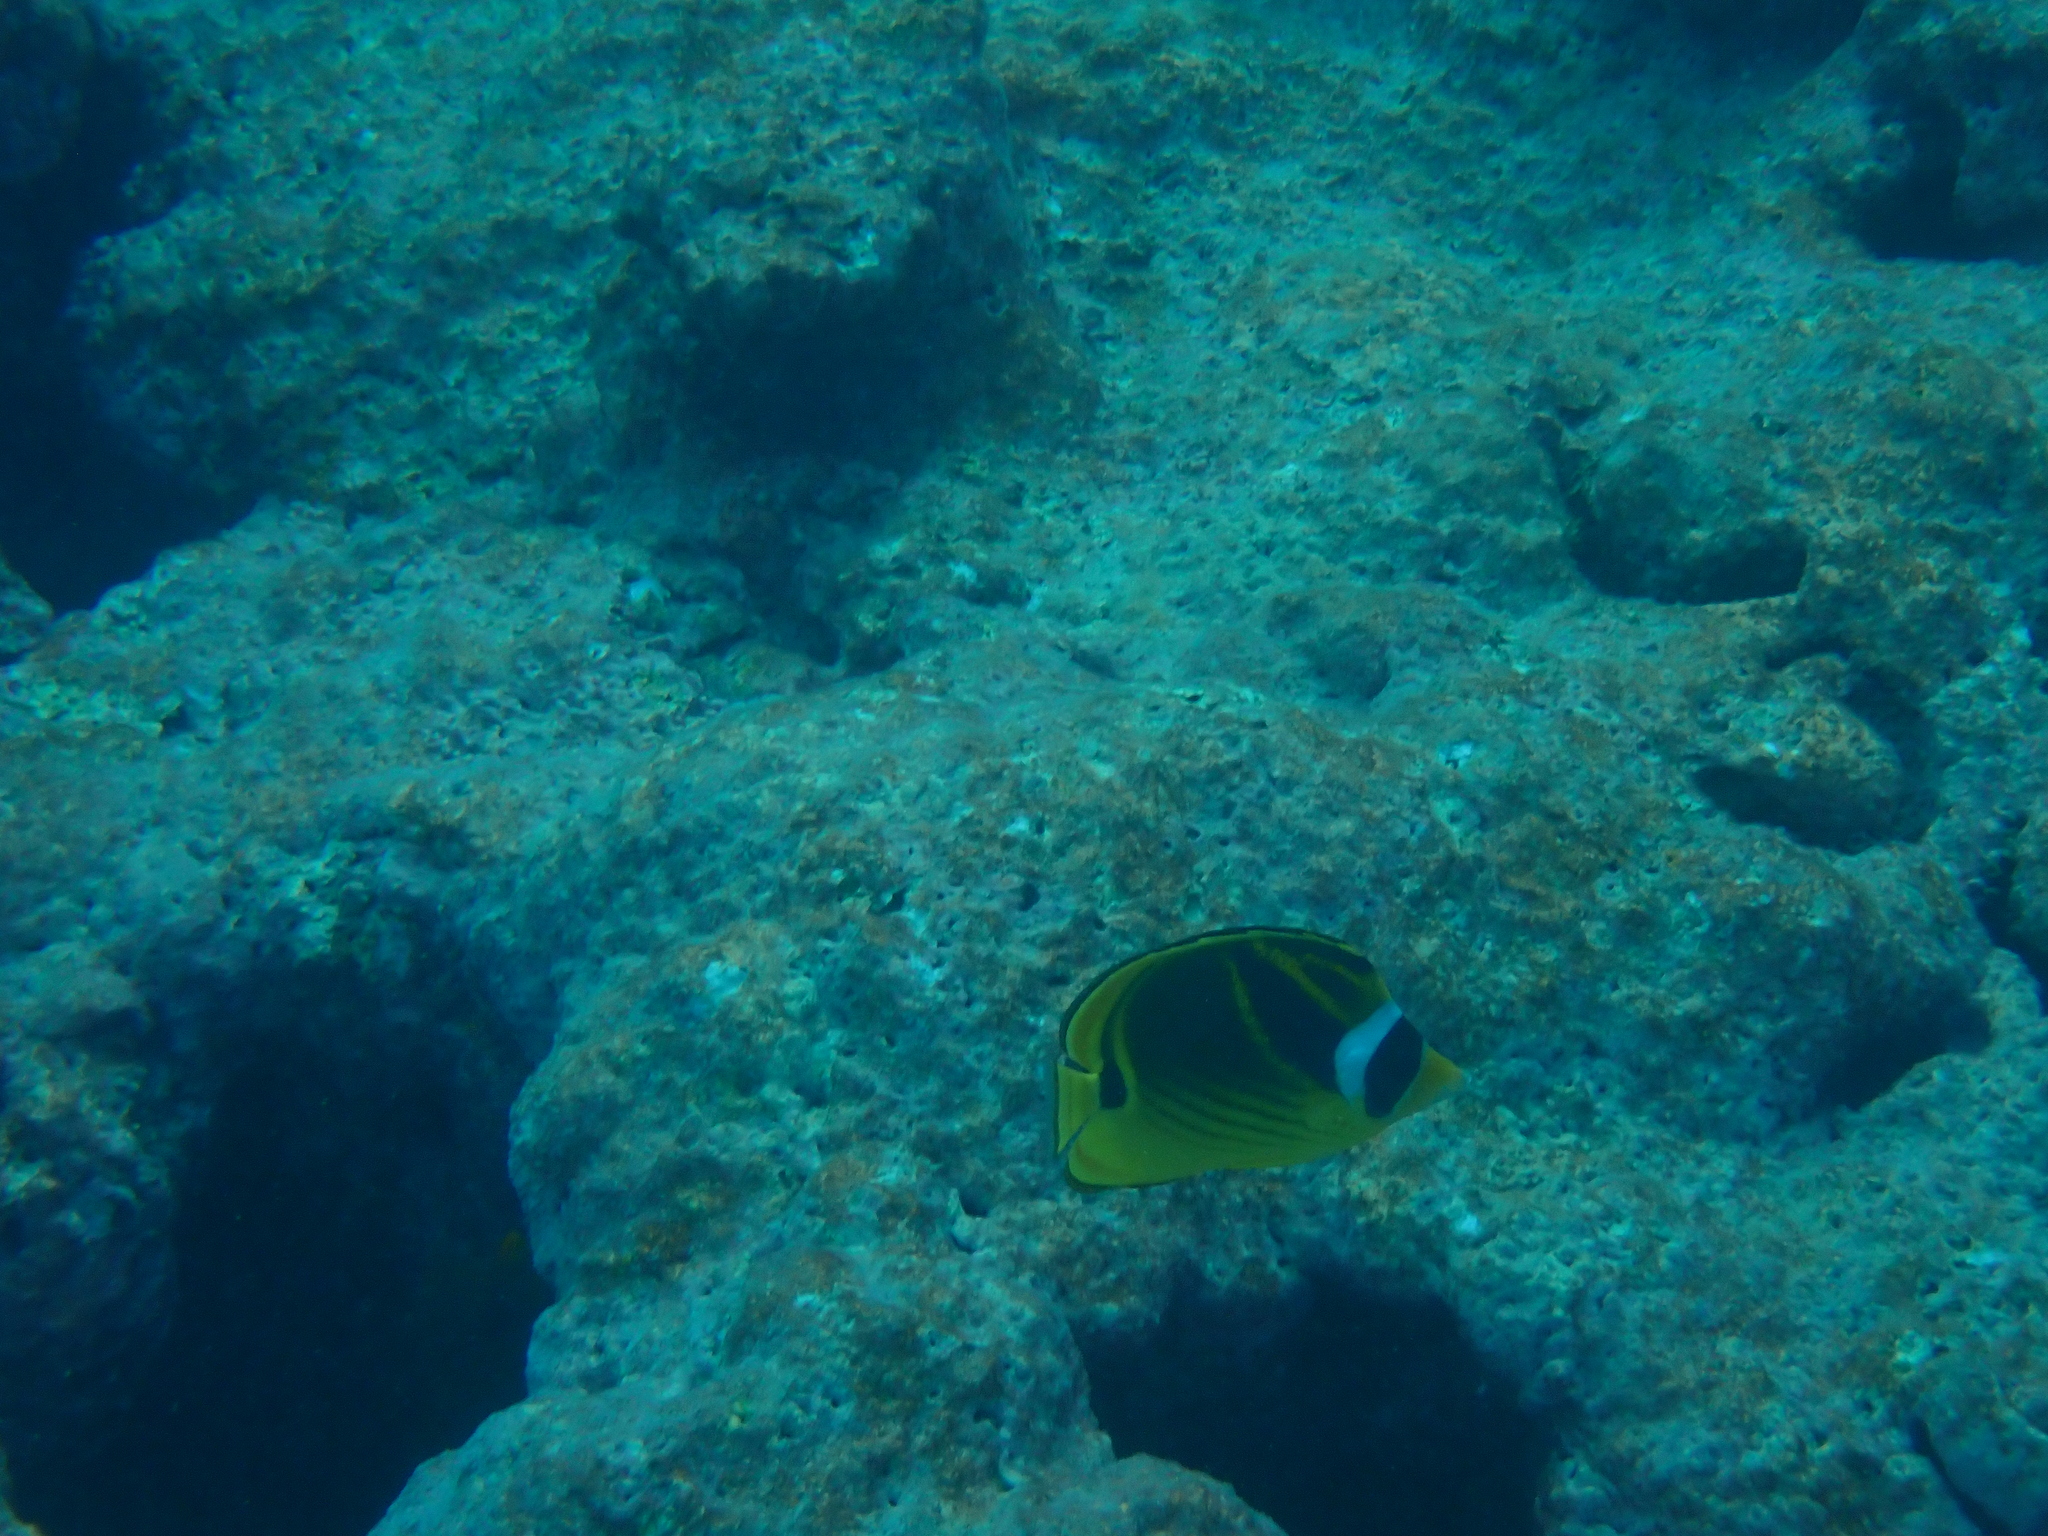
Chaetodon lunula (Raccoon Butterflyfish)